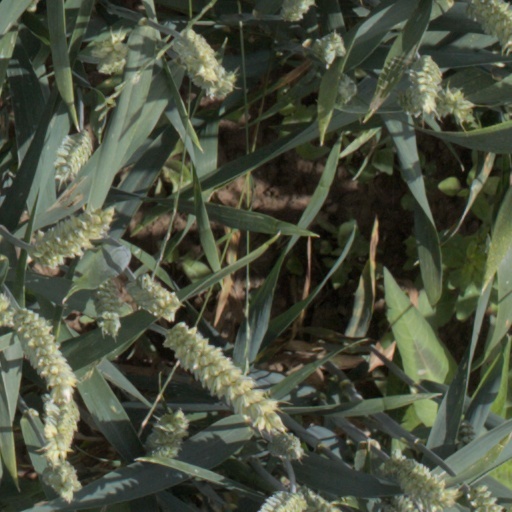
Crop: wheat